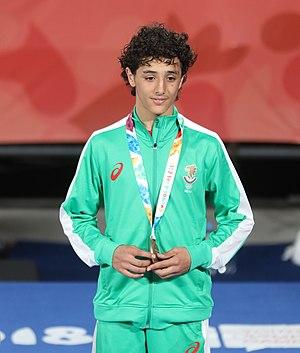
Edmond Armen Nazaryan, né le 19 janvier 2002, est un lutteur bulgare pratiquant la lutte gréco-romaine. Il est le fils du lutteur arménien Armen Nazaryan.